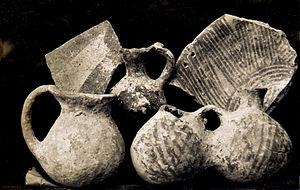
Montagu Brownlow Parker, né le 13 octobre 1878 et mort le 28 avril 1962, 5ᵉ comte de Morley, est un pair britannique surtout connu comme aventurier. Il organise et dirige une mystérieuse expédition archéologique de 1909 à 1911 à Jérusalem, qui est en réalité une chasse au trésor, à la recherche de l'Arche d'alliance. Cette entreprise se termine par un scandale politique lorsqu'il s'introduit nuitamment, grimé en Arabe, sur l'esplanade des Mosquées pour y creuser des tunnels et qu'une fois découvert, il est contraint de prendre la fuite. En raison de ses aspects romanesques, cette aventure passionne la presse internationale de l'époque.